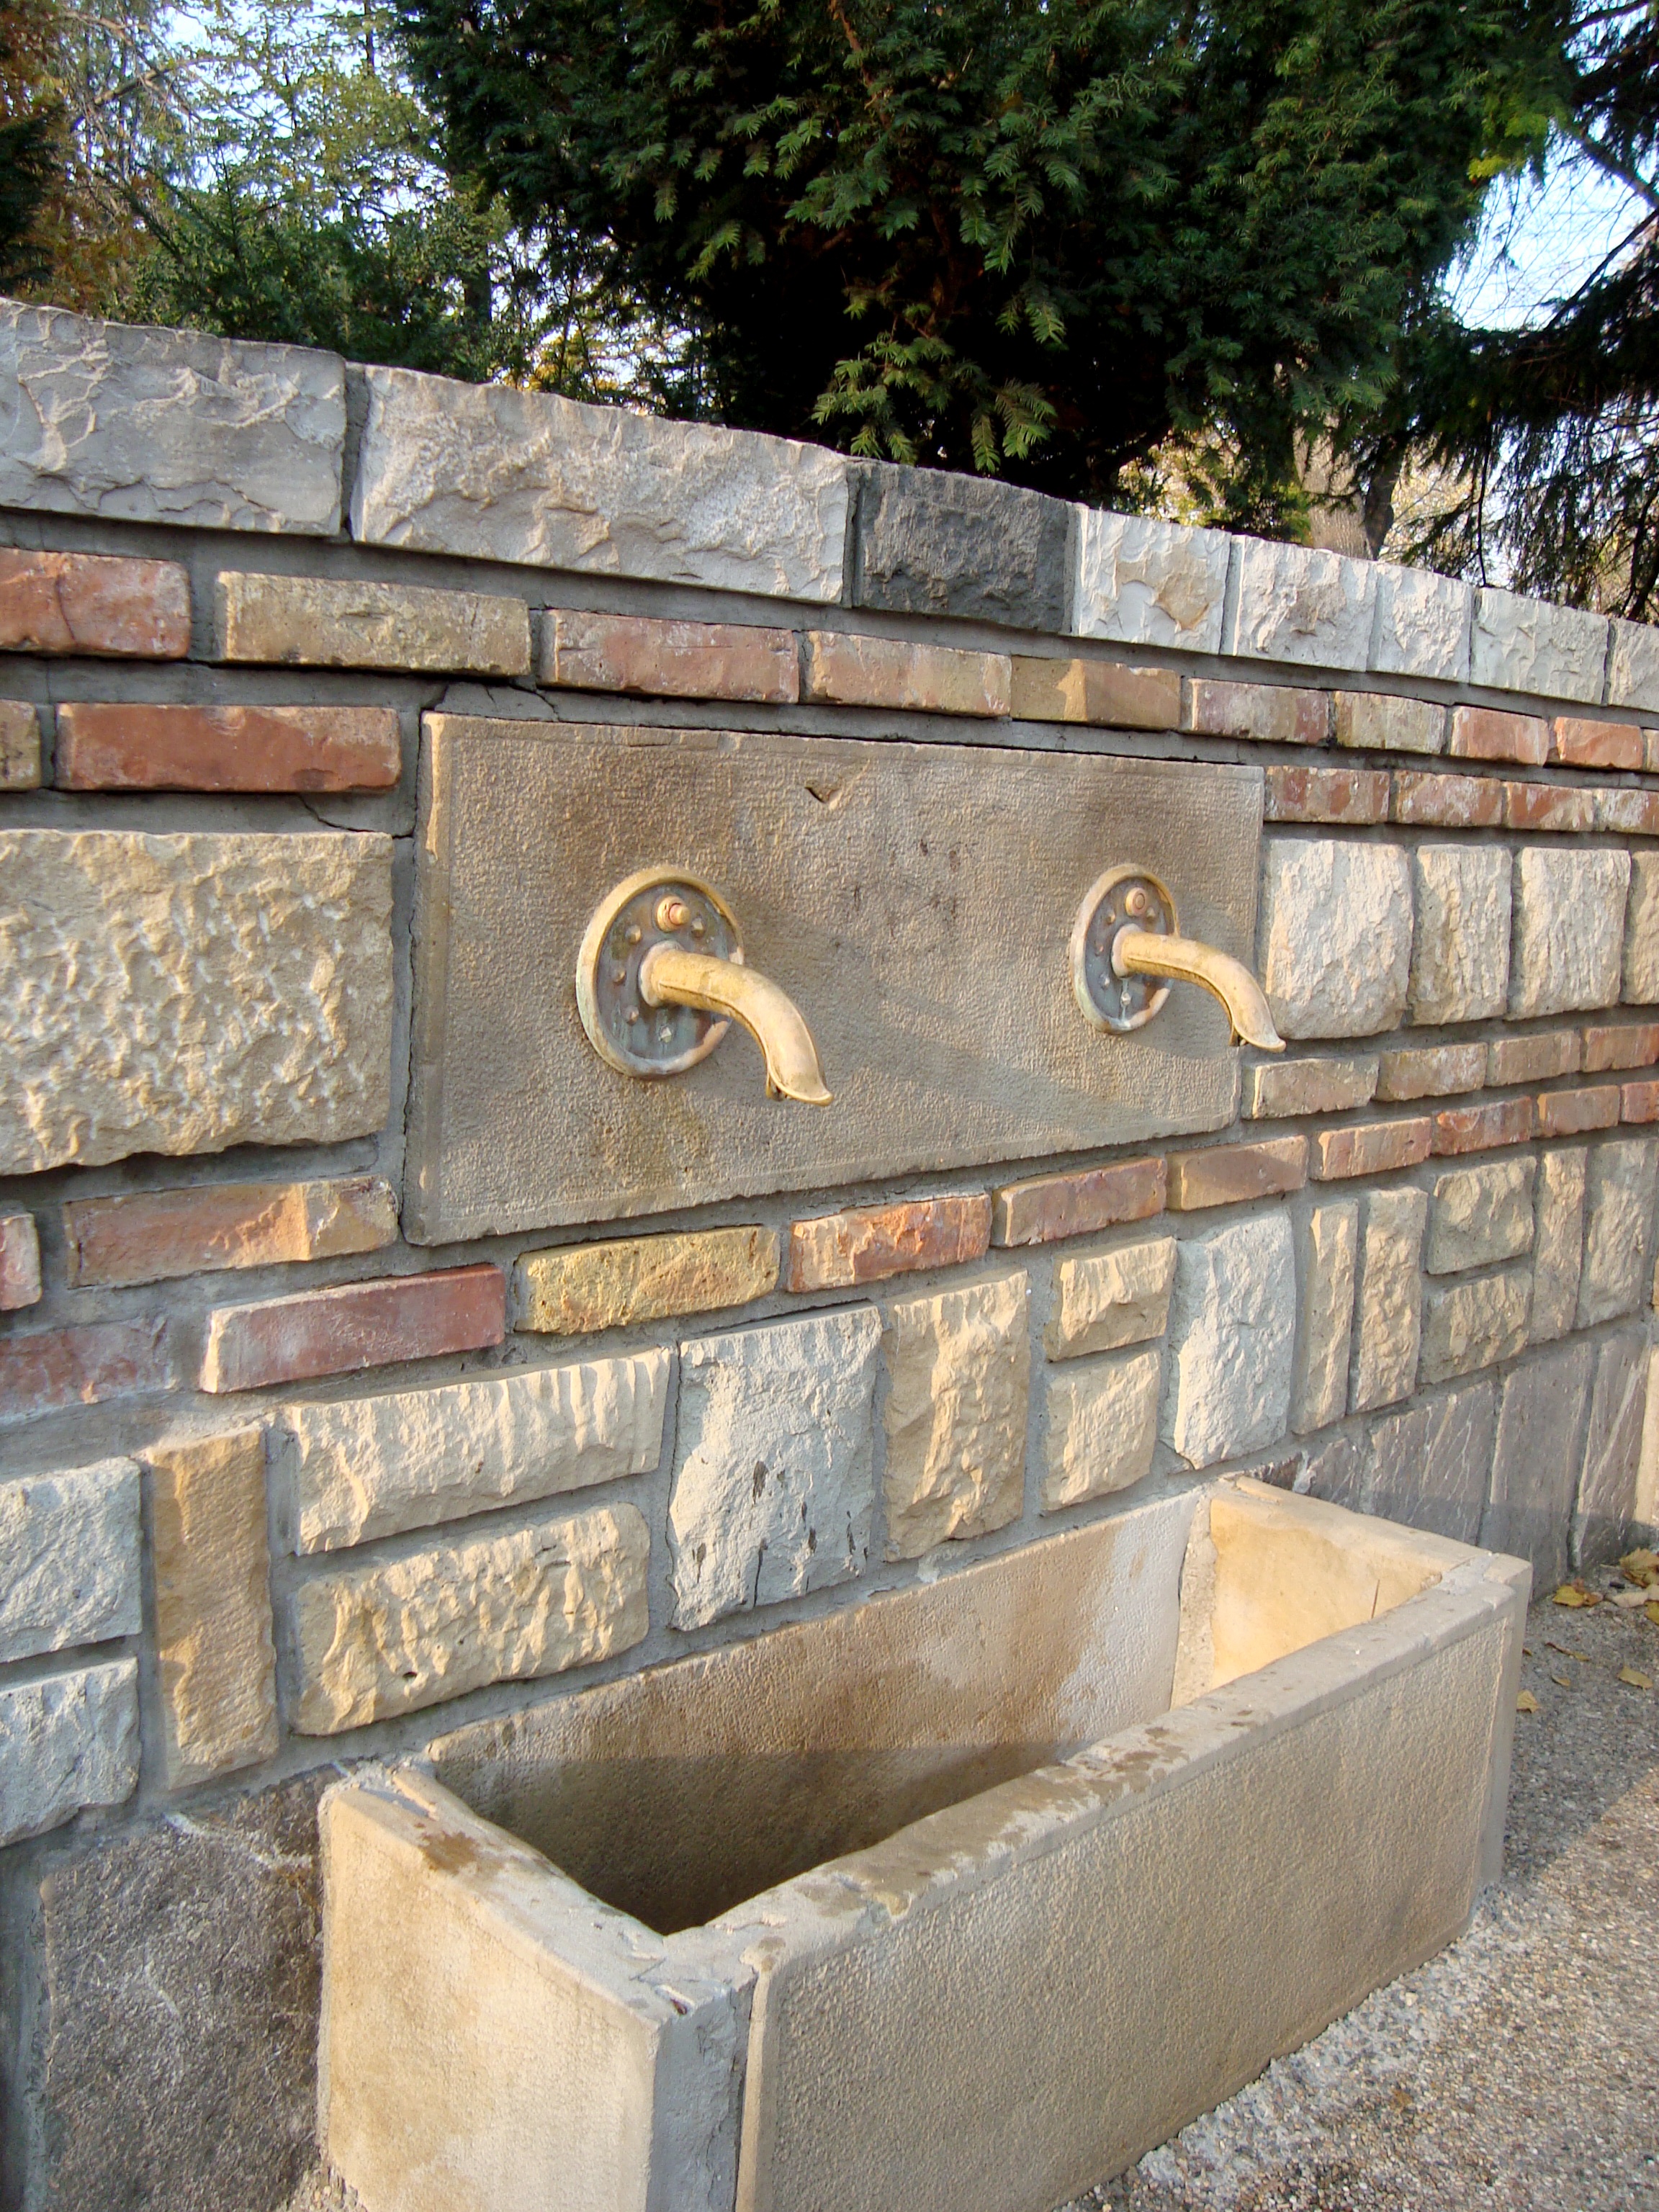
water, outdoor, wood, wall, stone, natural, park, stone wall, leisure, brick, material, brickwork, drinking water